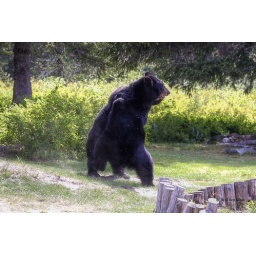
Taku Lake Lodge, 2 female black bears fighting over a cub